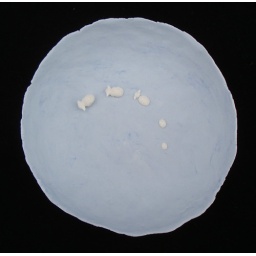
surfacing sheep in blue sky (4)